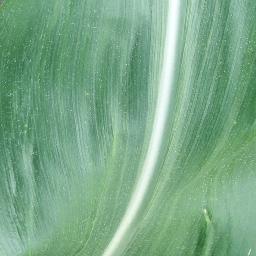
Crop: corn
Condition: (maize)_healthy